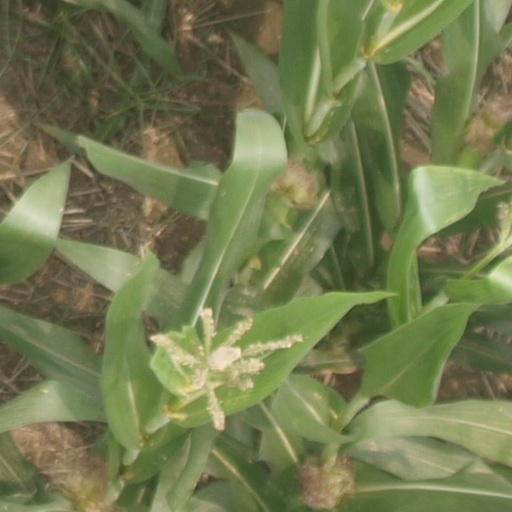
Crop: maize; corn